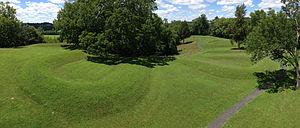
Le tumulus du Grand serpent est un tumulus amérindien situé sur le plateau du cratère de Serpent Mound, le long de la rivière Ohio Brush Creek dans le comté d'Adams, dans le sud de l'État américain de l'Ohio. Il est situé sur une crête bordée par une falaise et des bois. Il s'agit de la plus grande représentation terrestre d'un serpent au monde.